Kenya

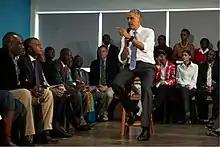
President Barack Obama in Nairobi, July 2015

Kenya is a presidential representative democratic republic with a multi-party system. The president is both the head of state and head of government. Executive power is exercised by the government. Legislative power is vested in both the government and the National Assembly and the Senate. The Judiciary is independent of the executive and the legislature. There has been growing concern, especially during former president Daniel arap Moi's tenure, that the executive was increasingly meddling with the affairs of the judiciary.